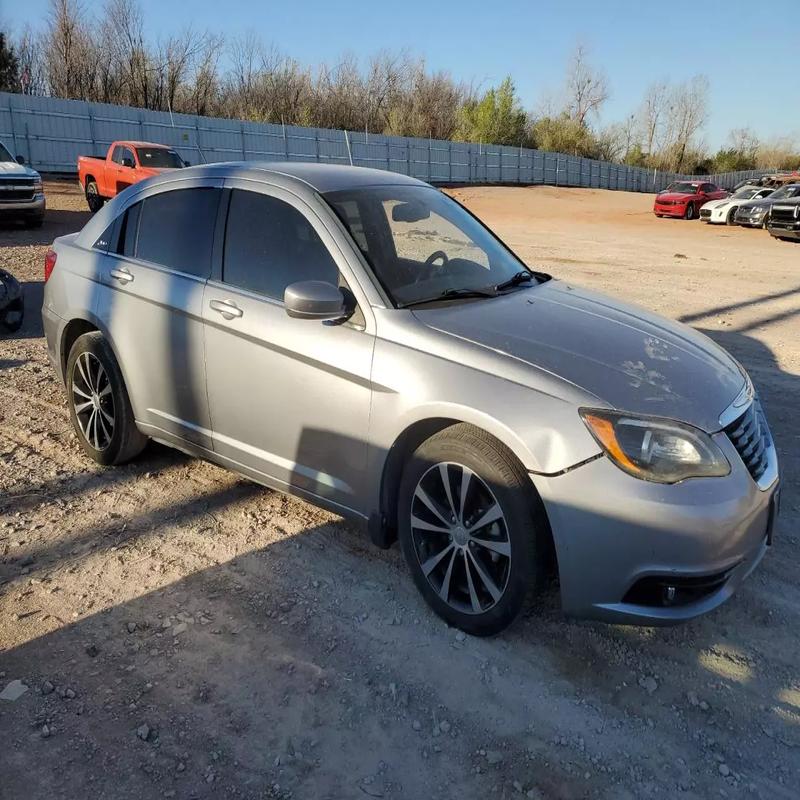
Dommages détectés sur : capot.
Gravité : mineur